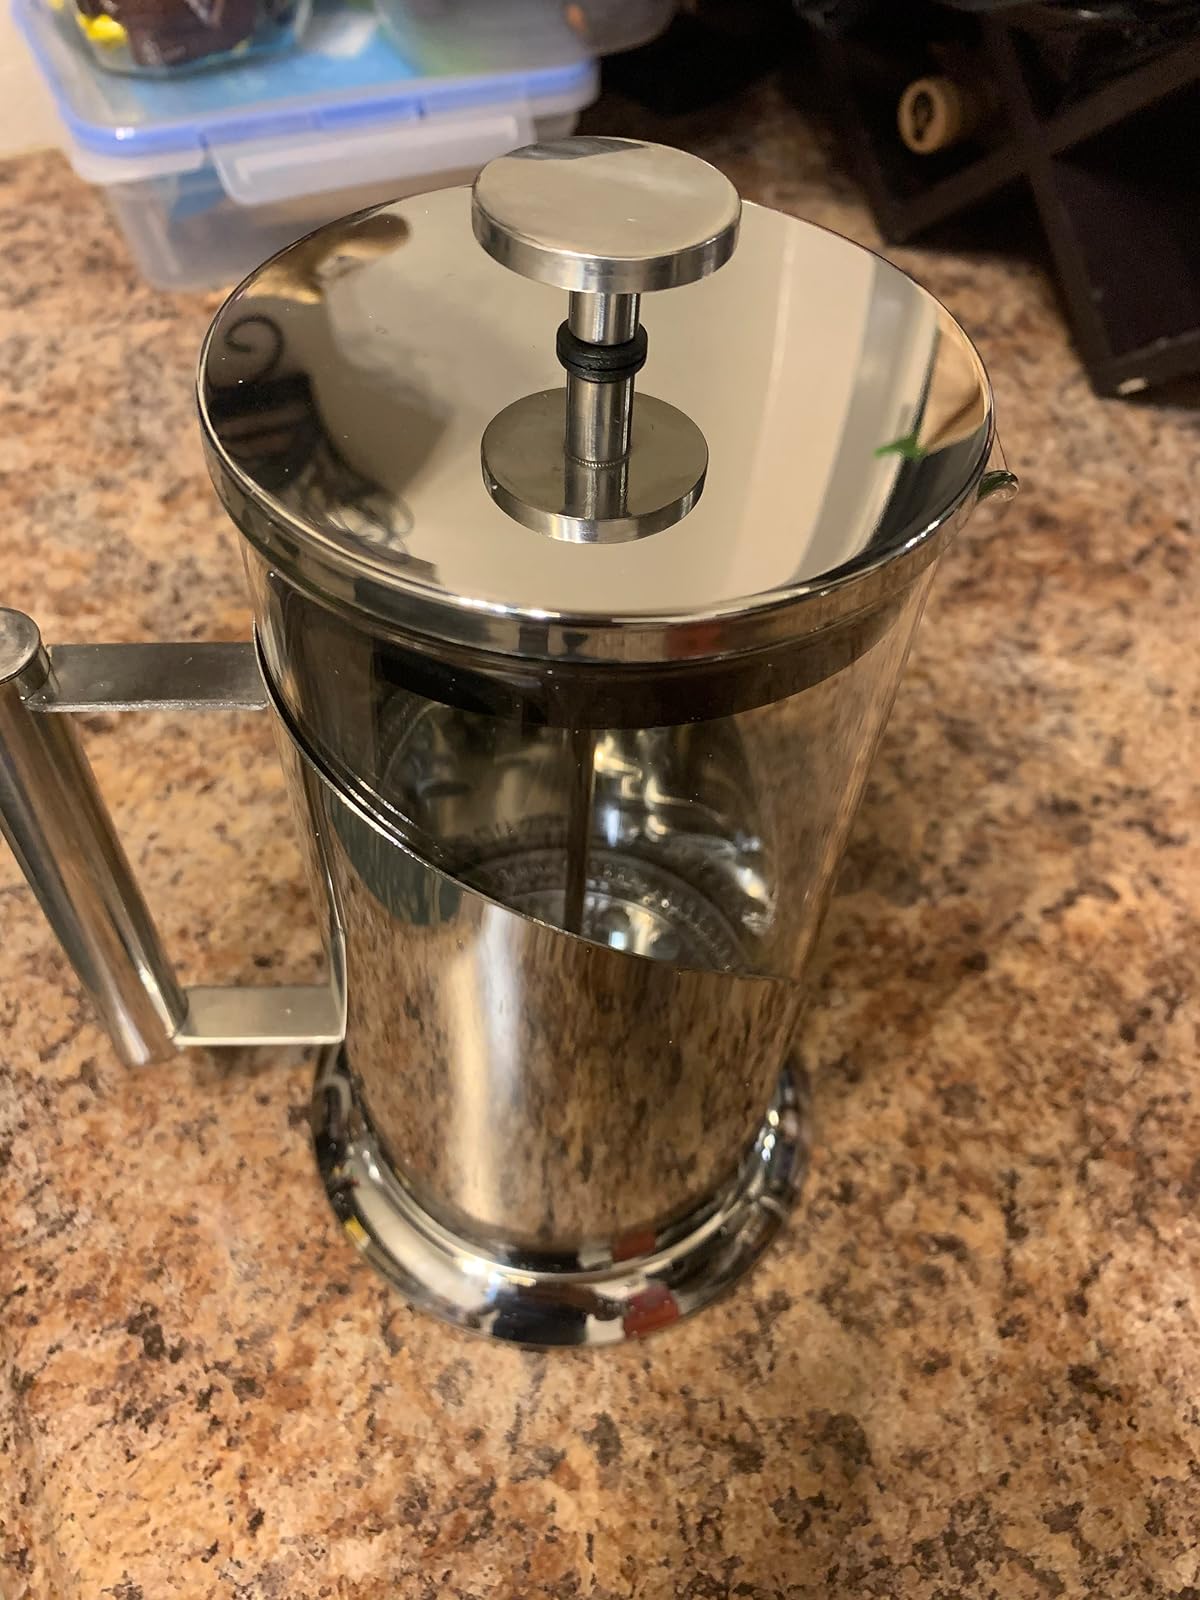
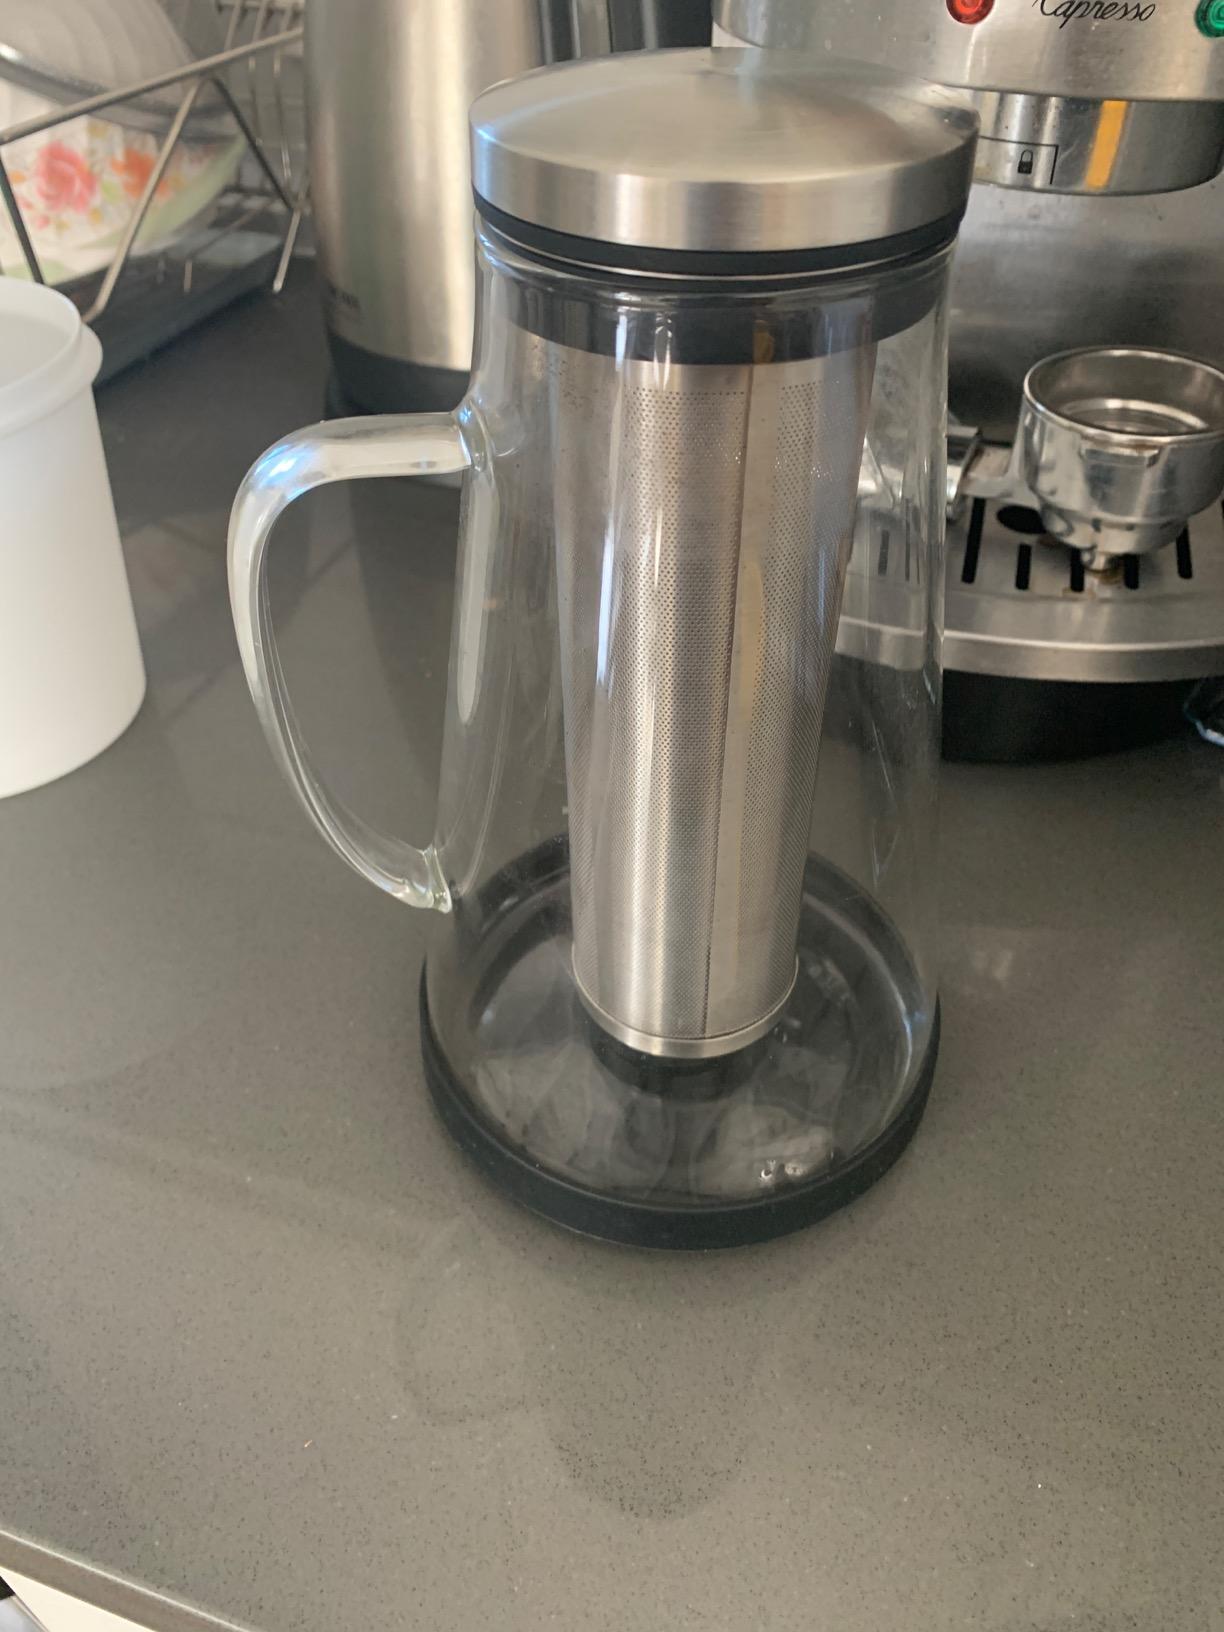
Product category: items_tea
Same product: no